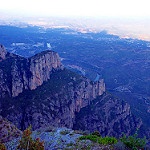
Scene: Outdoor